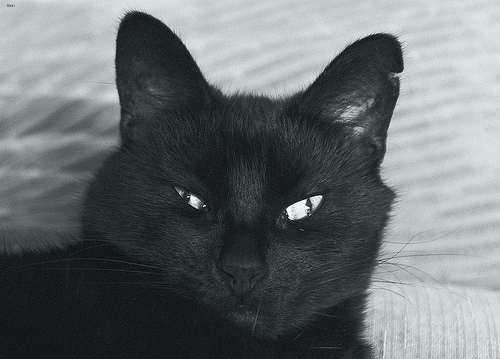
Animal: cat
Breed: bombay